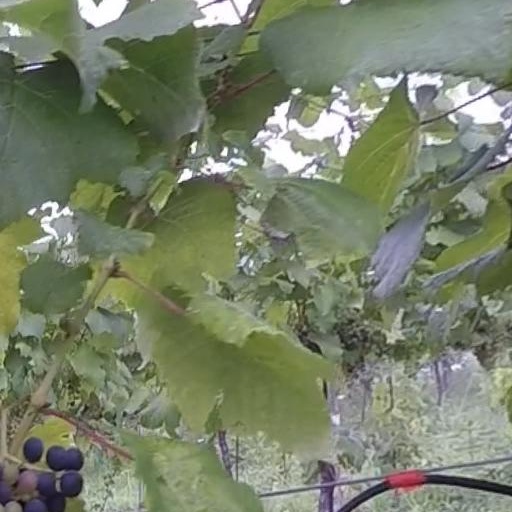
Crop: grape